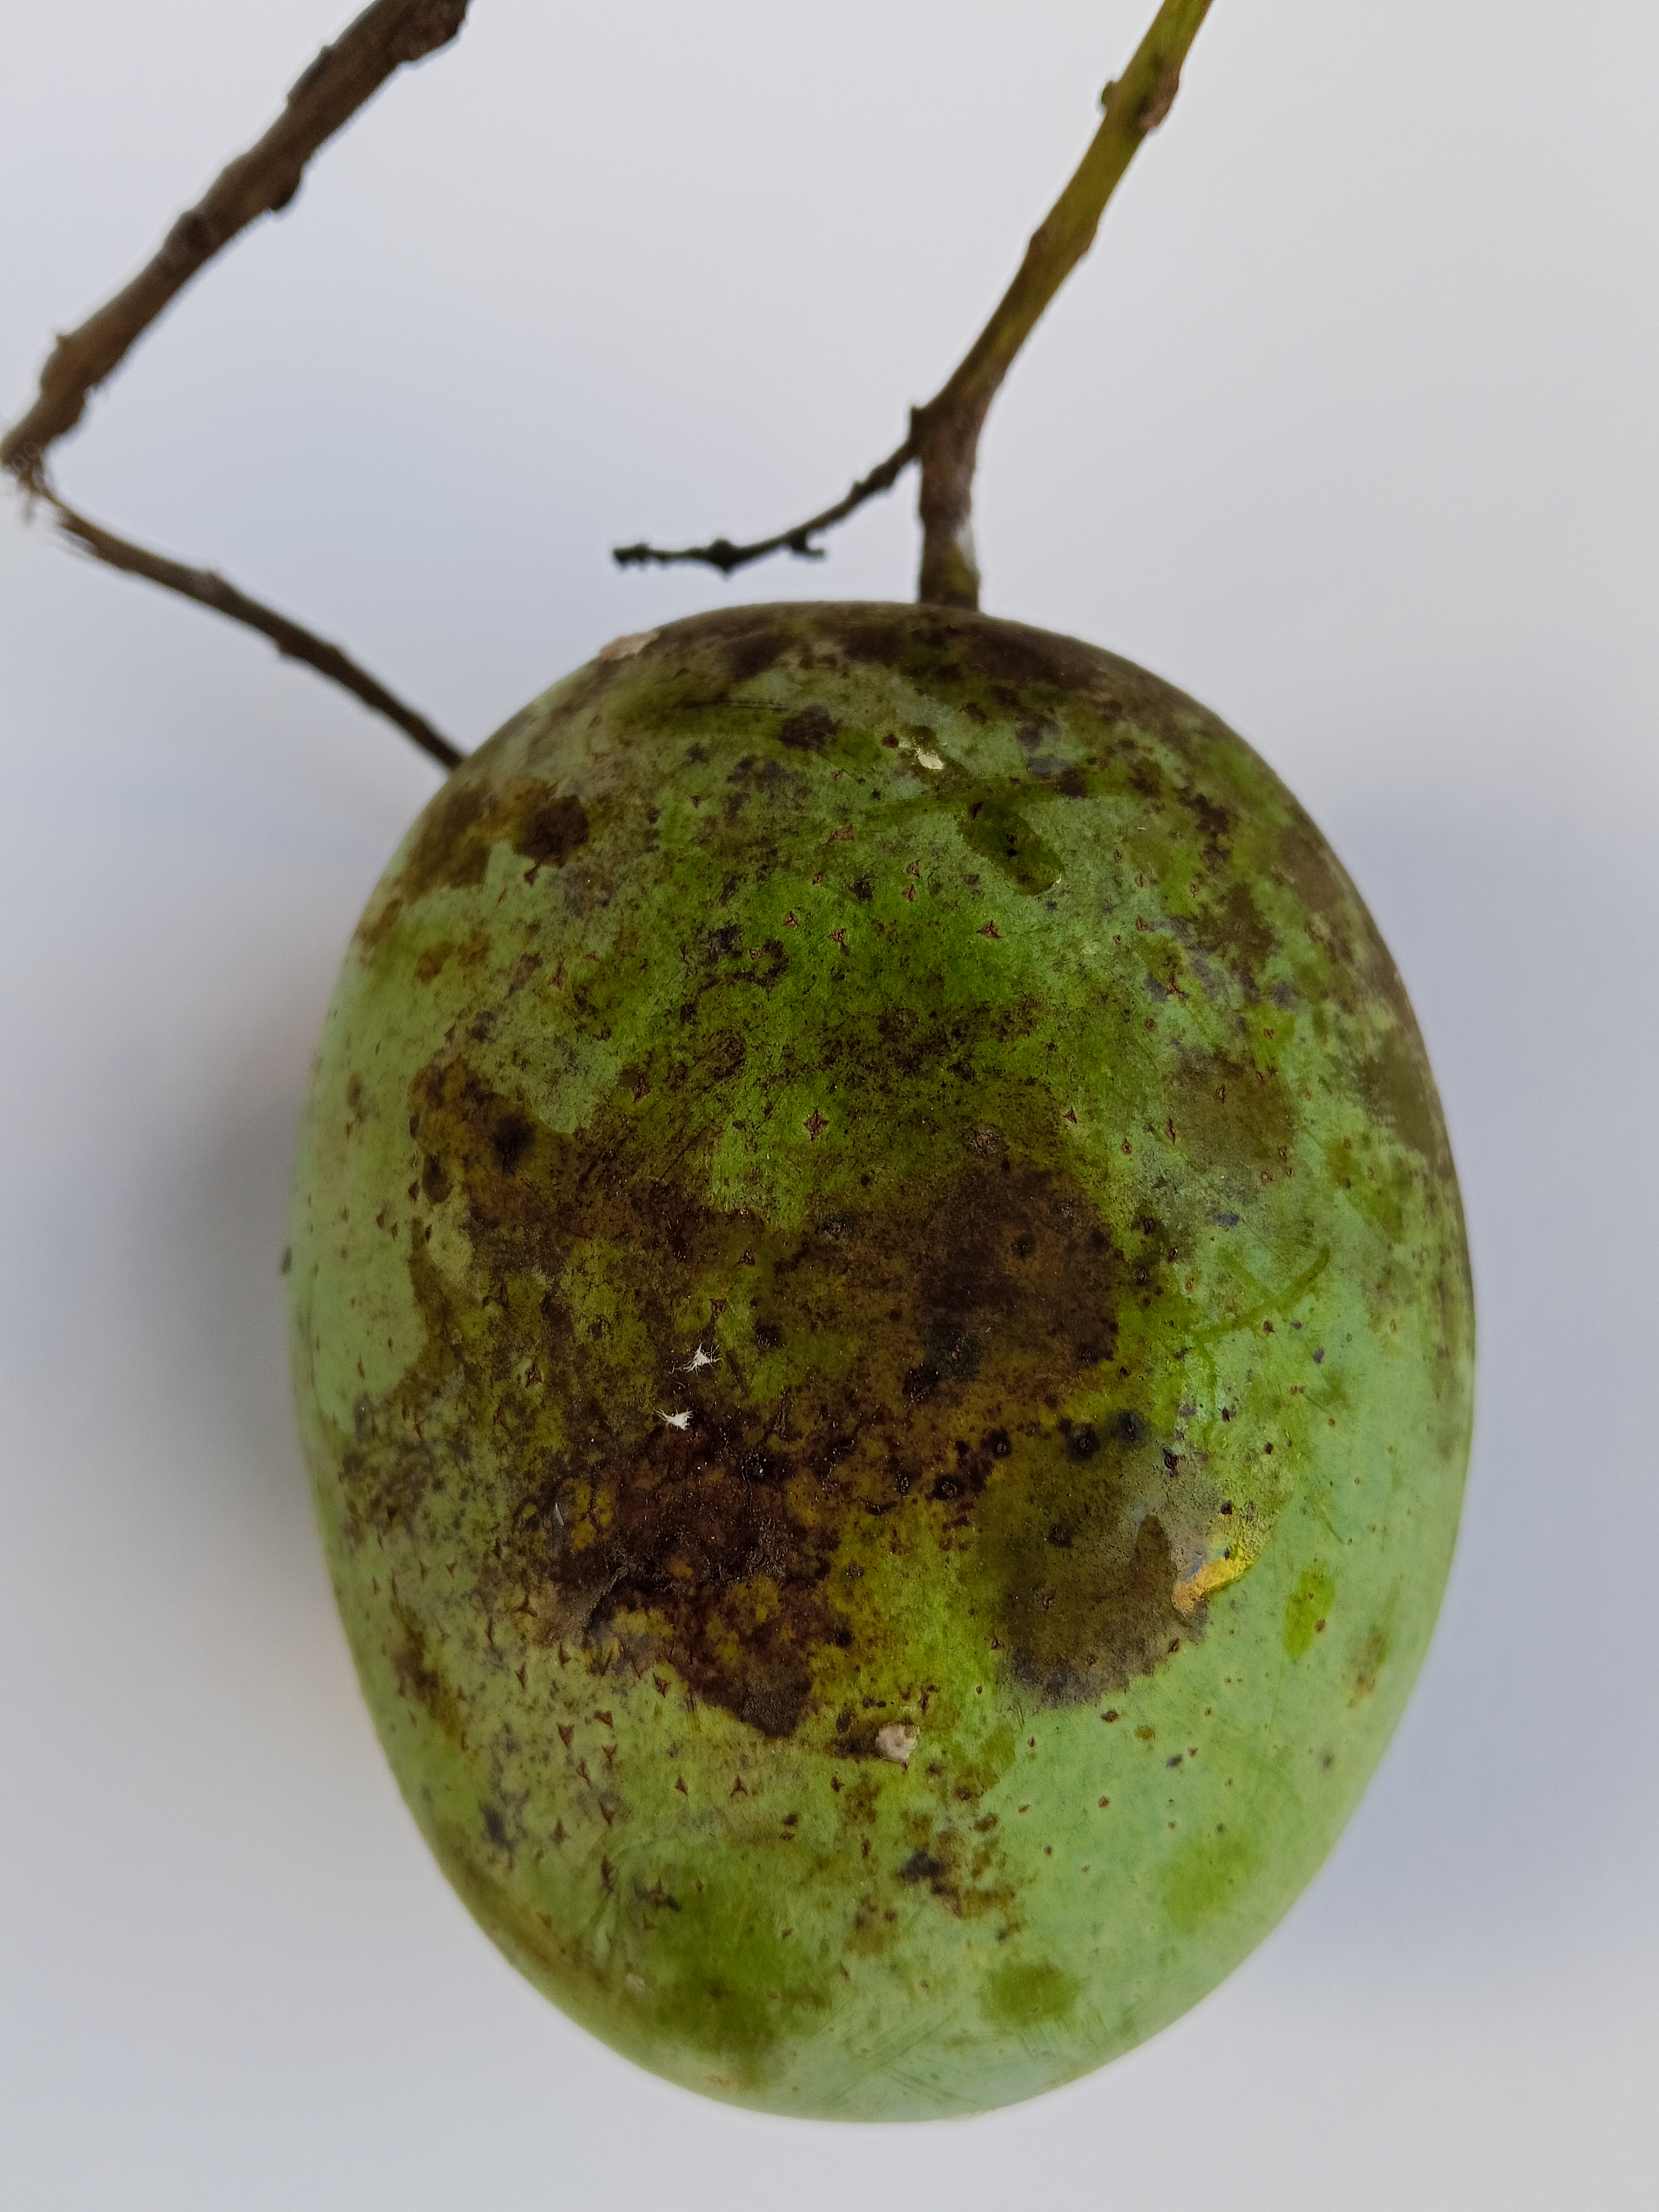
Mango variety: Langra